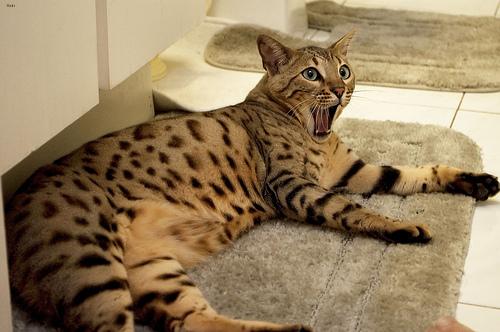
Breed: Bengal